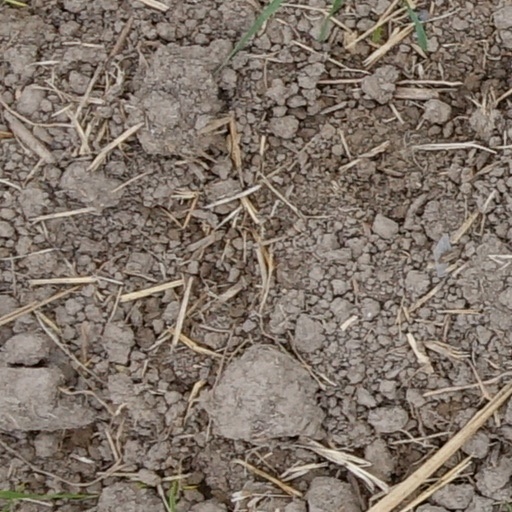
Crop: wheat